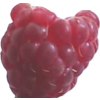
Label: raspberry